Turu Rizzo

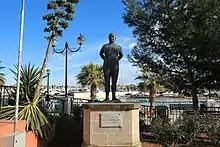
Statue of Rizzo in Gżira

Turu Rizzo (13 March 1894 – 23 May 1961) was a Maltese water polo player. He competed in the men's tournament at the 1928 Summer Olympics.